Hypsilophodon

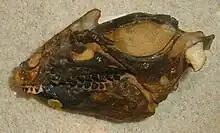
Fox's skull, the holotype NHMUK PV R 197

Huxley first announced the new species in 1869 in a lecture; the text of this, published the same year, forms the official naming article, because it contained a sufficient description. The species was named "Hypsilophodon foxii", and the holotype was the Fox skull (which today has the inventory number NHM NHMUK PV R 197). The next year, Huxley published the expanded full description article. Within the same block of stone as the Fox skull, the centrum of a dorsal vertebra had been preserved. This allowed comparison with the Mantell-Bowerbank block, confirming it to belong to the same species. Further supporting this, Fox had confirmed that the block was found in the same geological bed as his material. As such, Huxley described this specimen in addition to the skull and centrum. It would become the paratype; its two pieces are now registered in the Natural History Museum as specimen NHMUK PV OR 28707, NHMUK PV OR 39560–1. Later in the same year, Huxley classified "Hypsilophodon" taxonomically, considering it to belong to the family Iguanodontidae, related to "Iguanodon" and "Hadrosaurus". There would later be a persistent misunderstanding as to the meaning of the generic name, which is often translated directly from the Greek as "high-ridged tooth". In reality Huxley, analogous to the way the name of the related genus "Iguanodon" ("iguana-tooth") had been formed, intended to name the animal after an extant herbivorous lizard, choosing for this role "Hypsilophus" and combining its name with Greek ὀδών, "odon", "tooth". "Hypsilophodon" thus means ""Hypsilophus"-tooth". The Greek ὑψίλοφος, "hypsilophos", means "high-crested" and refers to the back frill of the lizard, not to the teeth of "Hypsilophodon" itself, which are not high-ridged in any case. The specific name "foxii" honours Fox.